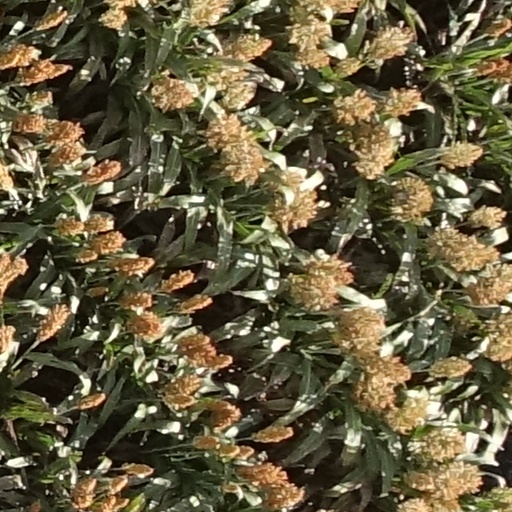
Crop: sorghum